Donohue syndrome

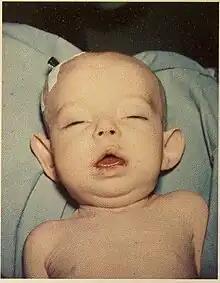
Infant with Donohue syndrome

Donohue syndrome (also known as leprechaunism) is an extremely rare and severe genetic disorder. "Leprechaunism" derives its name from the hallmark elvish features (small stature, bulging eyes, thick lips, and upturned nostrils) exhibited by the affected individuals. The disease is caused by a mutation in the INSR gene, which contains the genetic information for the formation of insulin receptors. As a result, affected individuals have either a decreased number of insulin receptors, or insulin receptor with greatly impaired functionality. The lack and impairment of insulin receptor functionality leads to an inability to regulate blood glucose levels through severe insulin resistance. This will ultimately lead to affected development of tissues and organs throughout the body. In addition to the physical abnormalities, leprechaunism is also characterized by endocrine system abnormalities that can lead to conditions such as hyperglycemia (high blood glucose levels), hypoglycemia (low blood glucose levels), hyperinsulemia (high blood insulin levels), and the enlargement of certain sex organs such as the penis in males, and the clitoris in females.